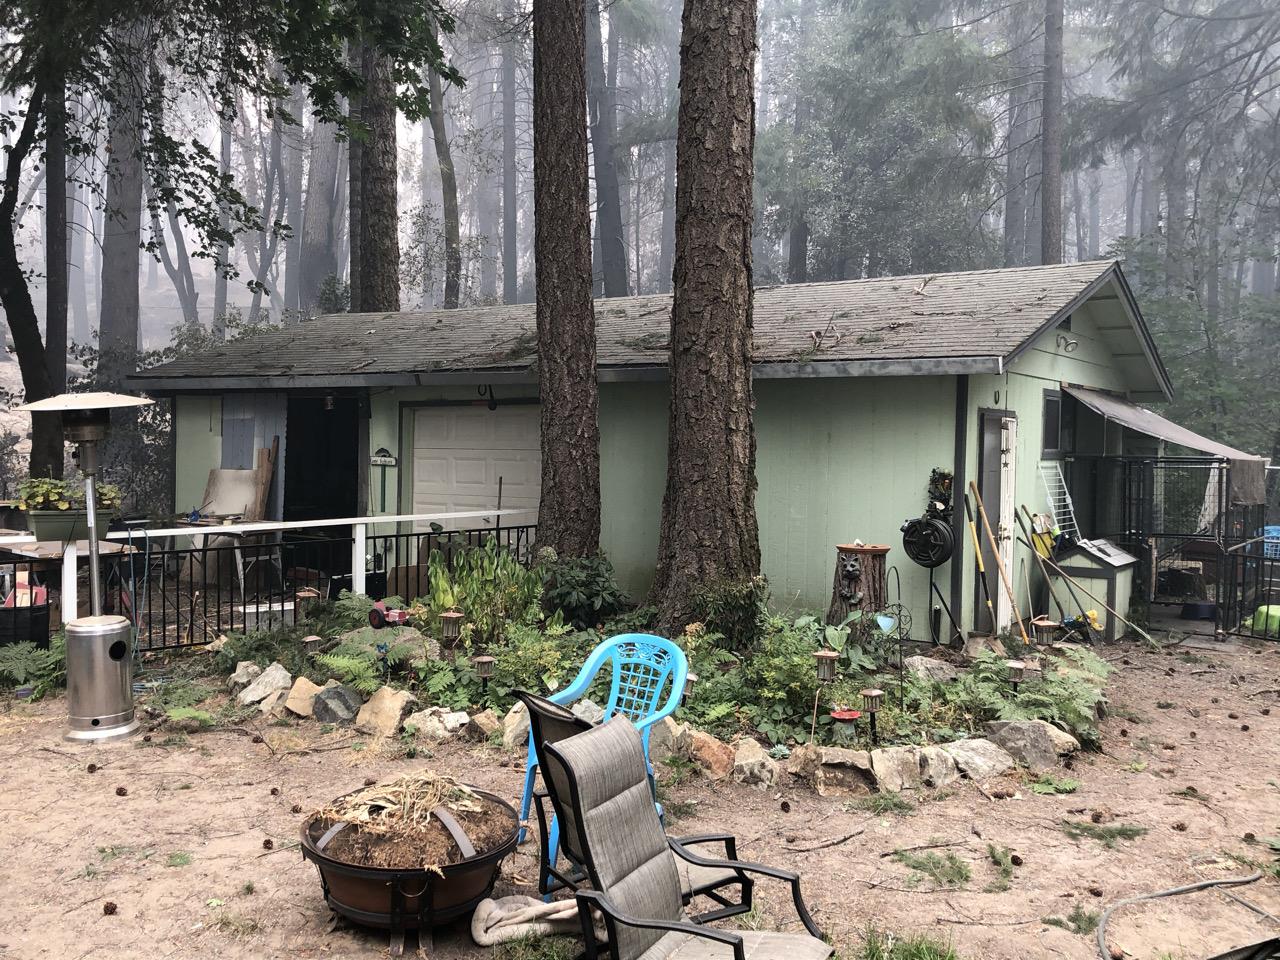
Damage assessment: no_damage